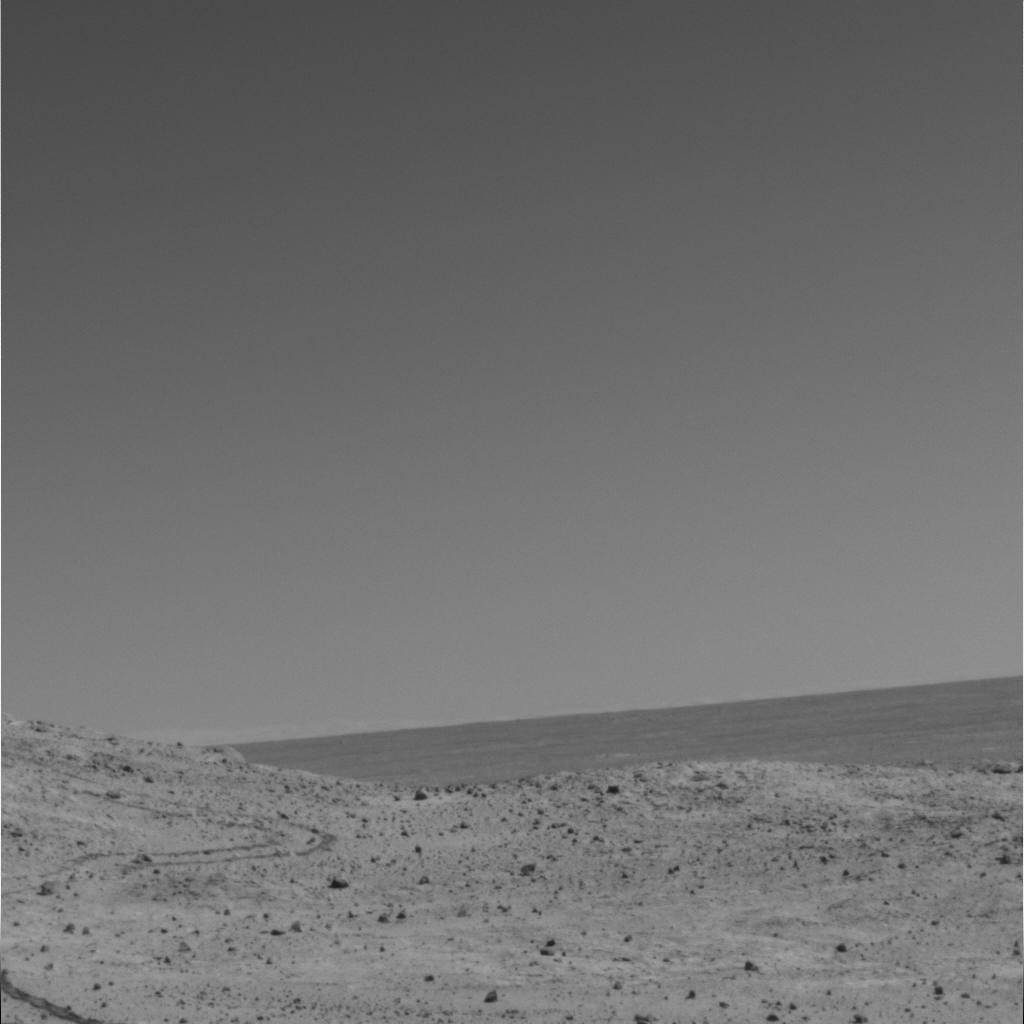
Surface features visible: Rover Tracks, Float Rocks, Clasts, Soil, Distant Vista, Sky